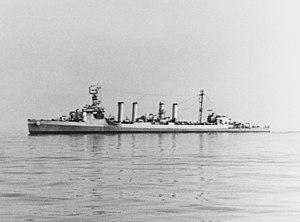
L'USS Omaha (CL-4) est un croiseur léger, navire de tête de sa classe construit pour l'United States Navy au début des années 1920. Le croiseur est le deuxième navire à porter le nom d'Omaha, plus grande ville de l'État du Nebraska.